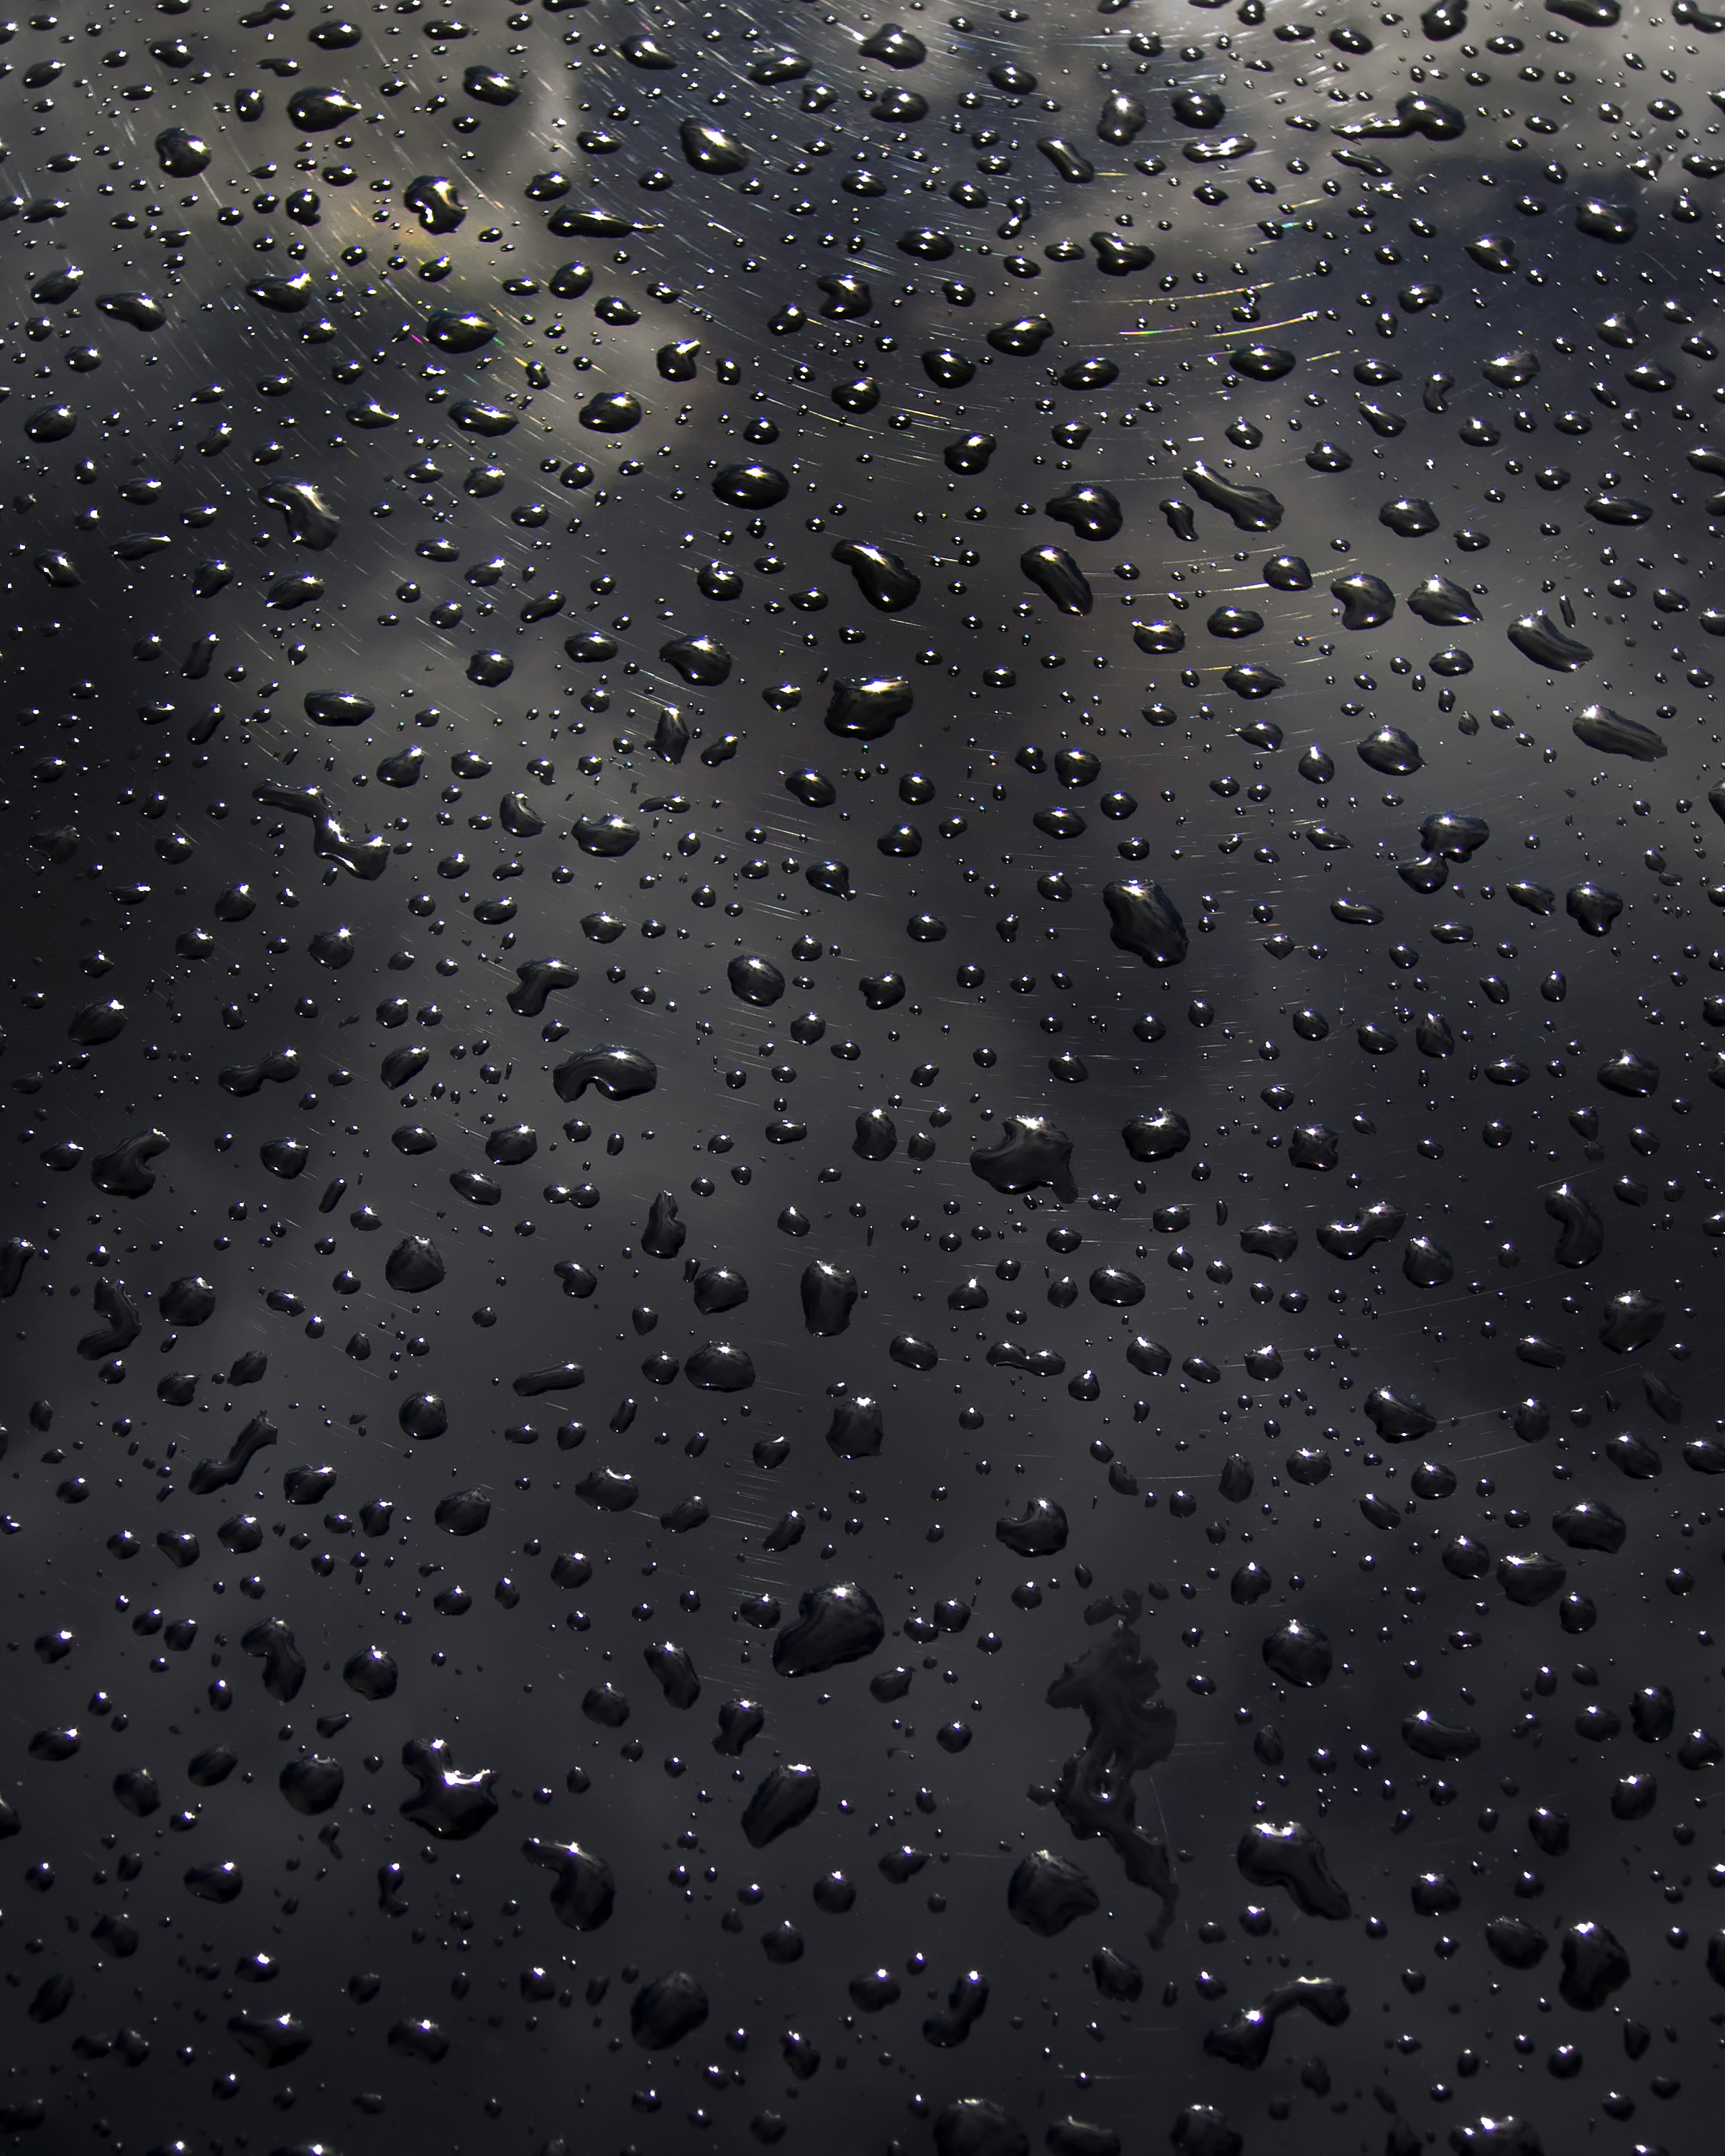
snow, drop, black and white, rain, reflection, weather, black, monochrome, drops, freezing, springshowers, youneedonlylook, astronomical object, monochrome photography